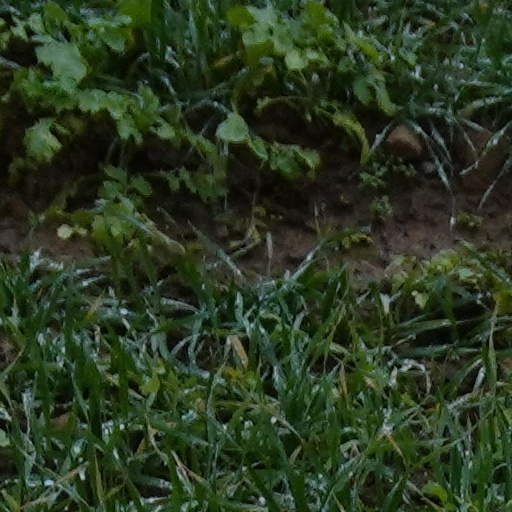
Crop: wheat